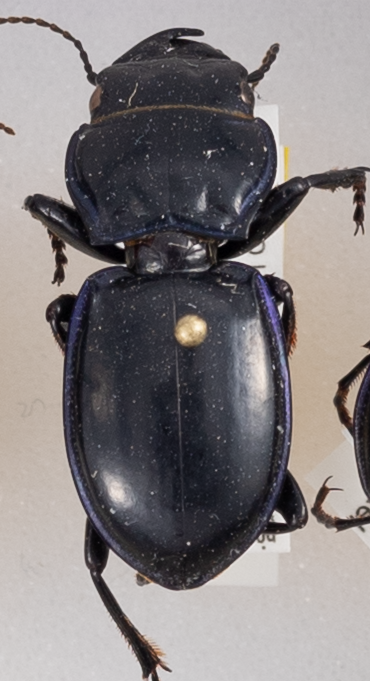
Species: Pasimachus elongatus
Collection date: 2014-06-24 04:00:00
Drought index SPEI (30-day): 0.71
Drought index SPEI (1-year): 0.54
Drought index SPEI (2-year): -1.01